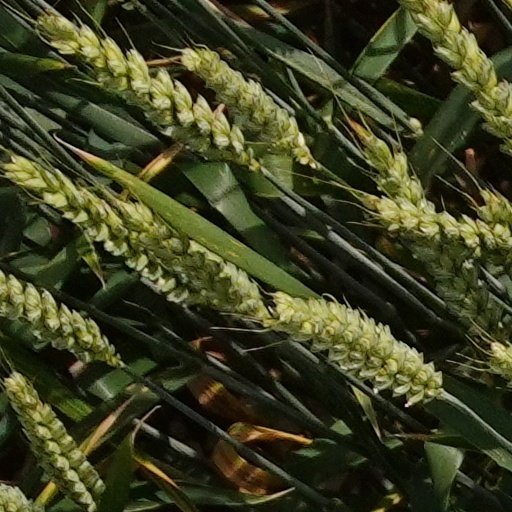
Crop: wheat